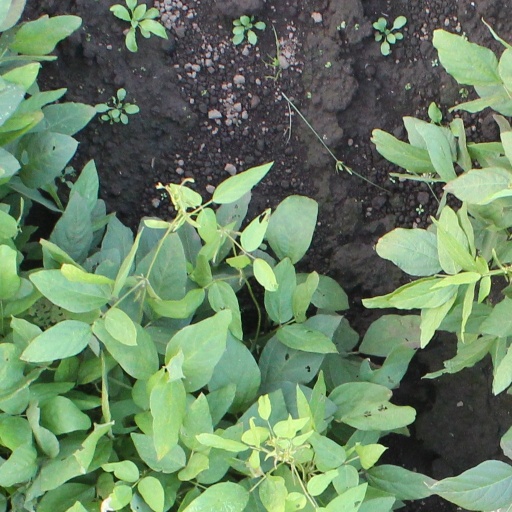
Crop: soybean